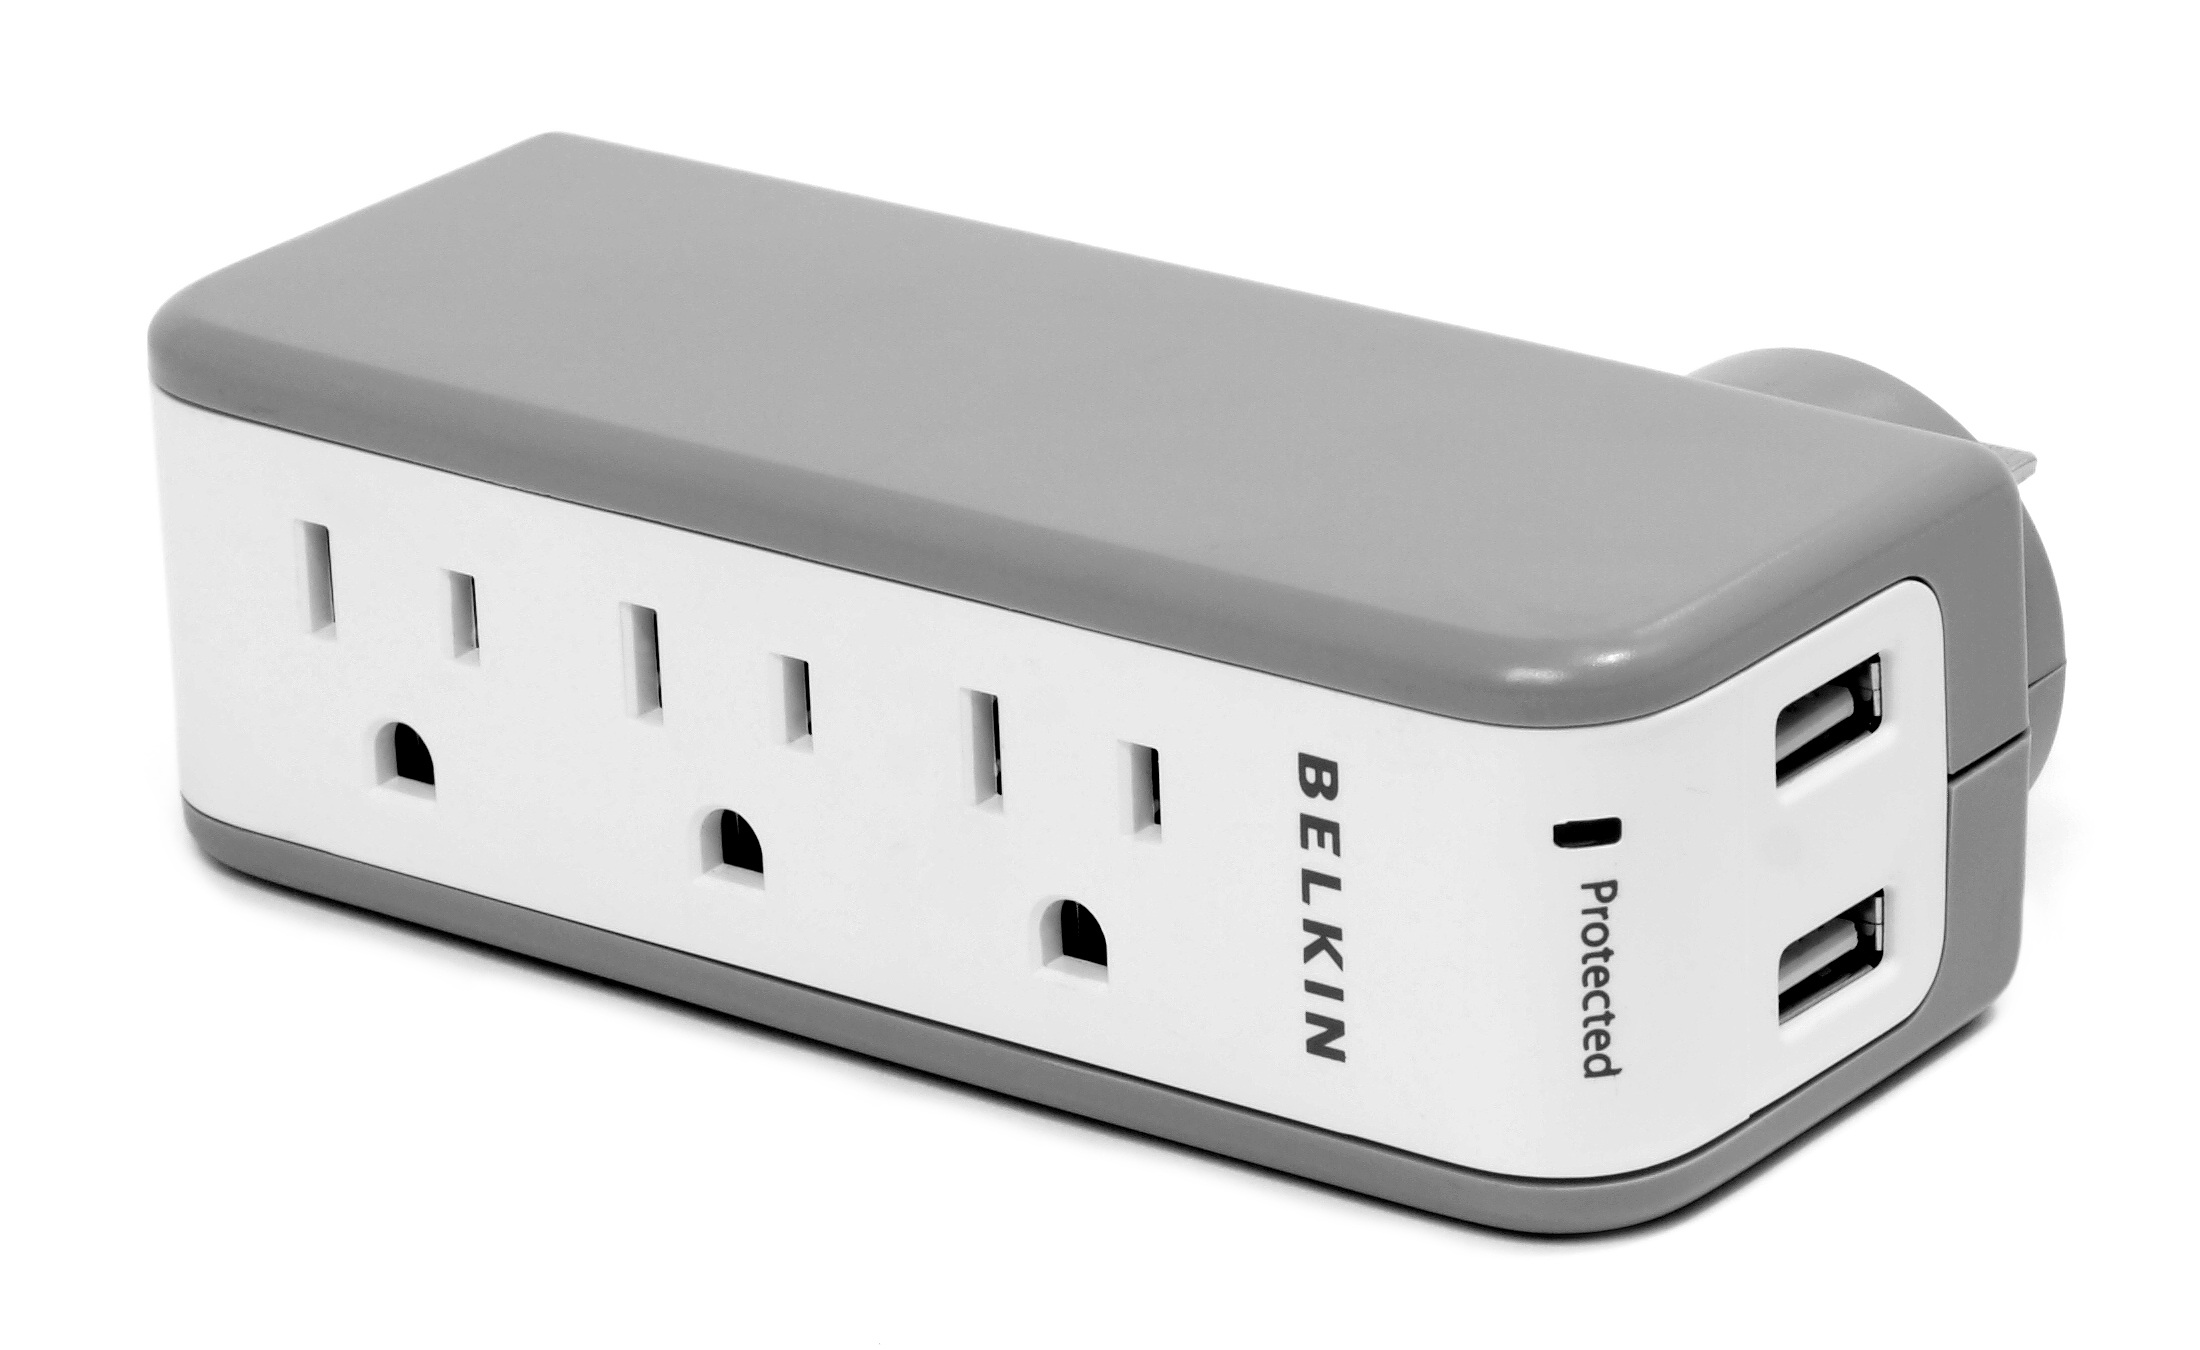
technology, product, electronics, adapter, multimedia, power supply, protector, surge, electronic device, electronics accessory, belkin